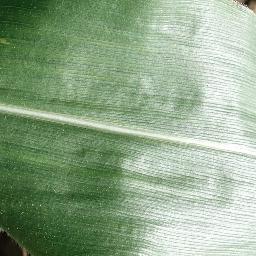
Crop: corn
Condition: (maize)_healthy